Saratoga campaign

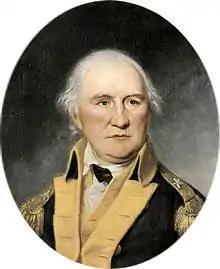
General Daniel Morgan, portrait by Charles Willson Peale

The "Battle of Saratoga" is often depicted as a single event, but it was actually a month-long series of maneuvers punctuated by two battles. At the beginning of September 1777, Burgoyne's army, now just over 7,000 strong, was located on the east bank of the Hudson. He had learned of St. Leger's failure at Stanwix on August 28, and even earlier that Howe would not be giving him substantial support from New York City. Faced with the need to reach defensible winter quarters, which would require either retreat back to Ticonderoga or advance to Albany, he decided on the latter. Subsequent to this decision, he made two further crucial decisions. He decided to deliberately cut communications to the north so that he would not need to maintain a chain of heavily fortified outposts between his position and Ticonderoga, and he decided to cross the Hudson River while he was in a relatively strong position. He therefore ordered Riedesel, whose forces were in the rear, to abandon outposts from Skenesboro south, and ordered the army to cross the river just north of Saratoga, (now Schuylerville), which it did between September 13 and 15. Moving cautiously, since the departure of his Indian support had deprived him of reliable scouting, Burgoyne advanced to the south. On September 18 the vanguard of his army had reached a position just north of Saratoga, about from the American defensive line, and skirmishes occurred between the leading elements of the armies.